Abner Doble

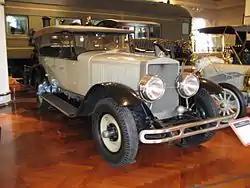
1924 Doble Model E at the Henry Ford Museum

Abner and his brother John formed their own company, the Abner Doble Motor Vehicle Company, in 1914. Their father provided financial support for the venture. The first car was the Model A. Up to five cars were thought to be made. Four were sold and one was kept for development. The cars were of good quality and appeared to have a good market.